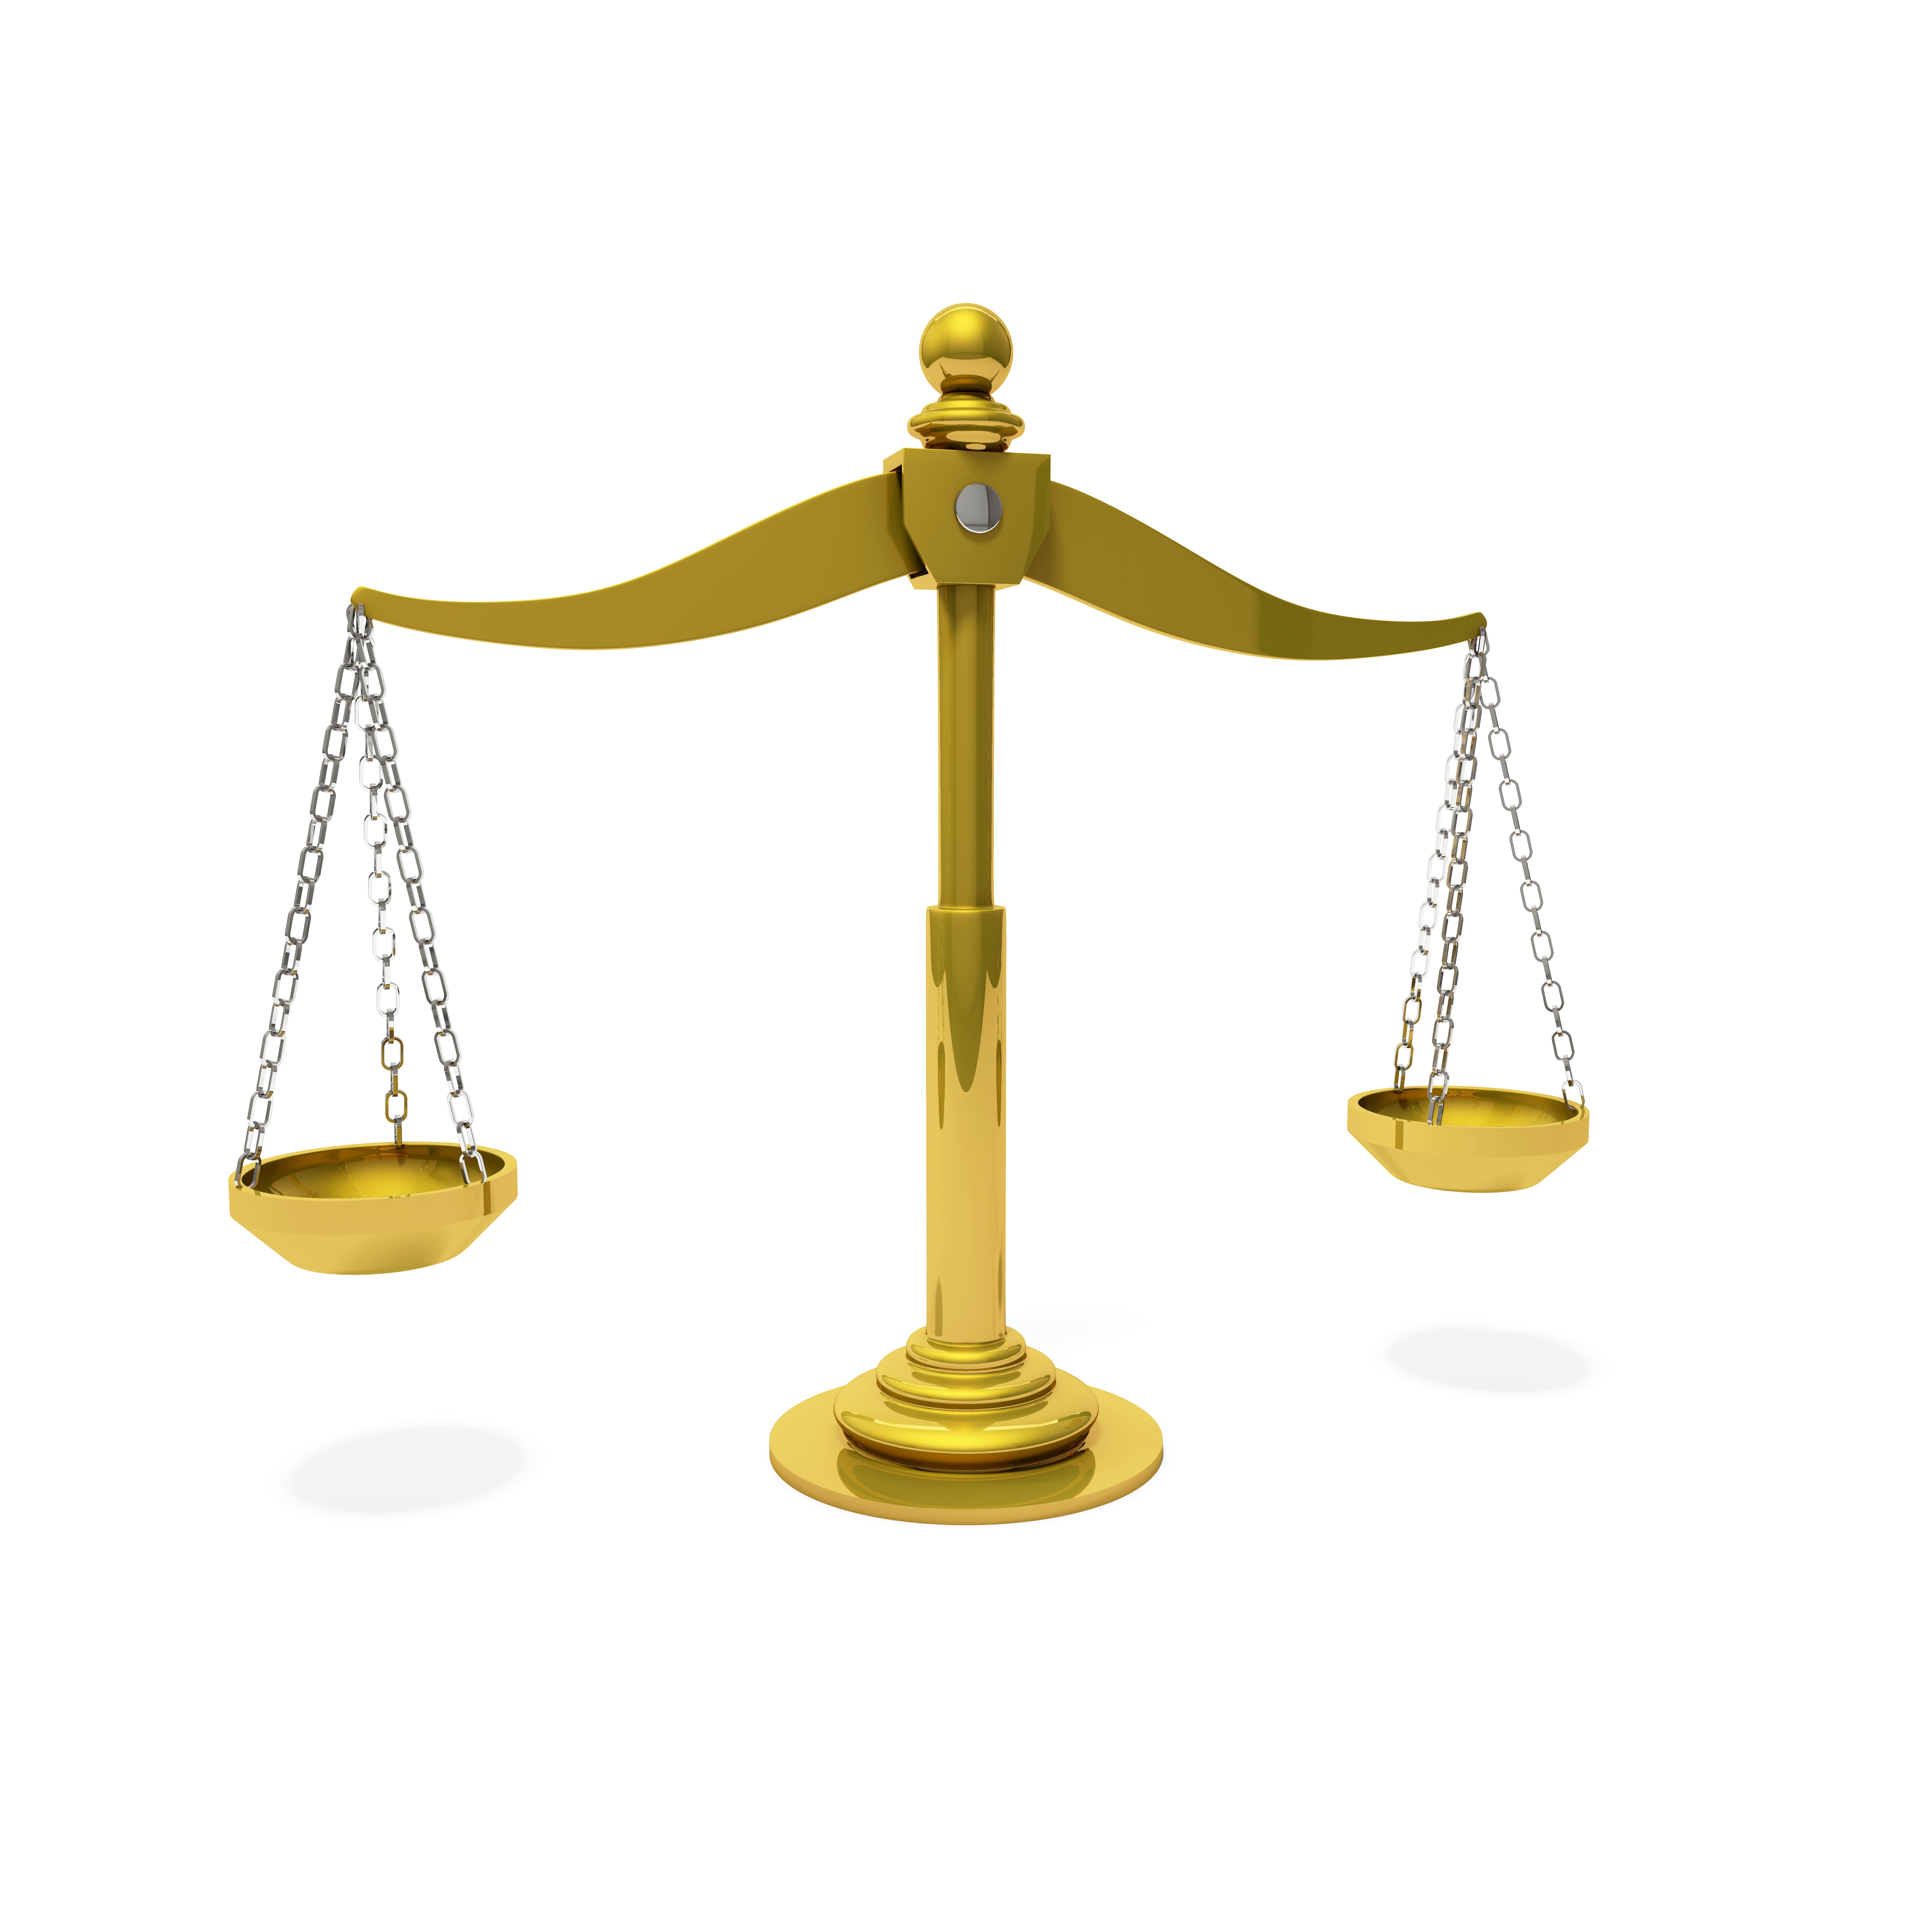
white, antique, fall, chain, isolated, steel, model, symbol, balance, metal, freedom, measure, object, weight, yellow, lighting, miniature, product, background, gold, brass, silver, system, court, bronze, classic, right, judge, icon, crime, trophy, economy, finance, analysis, ideas, judgment, honesty, candle holder, loads, to compare, quote ile de, legally to scale